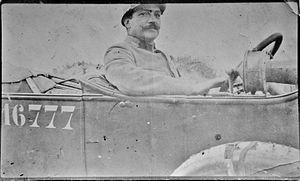
André Détolle militaire 1915-1918
André Détolle est un ancien maire de Caen. Il effectue son mandat pendant 19,5 ans entre le 15 mai 1925 et le 14 septembre 1944. Sous l'Occupation, il est maintenu à son poste par le préfet Graux par décision de l'amiral Darlan du 4 mars 1941.